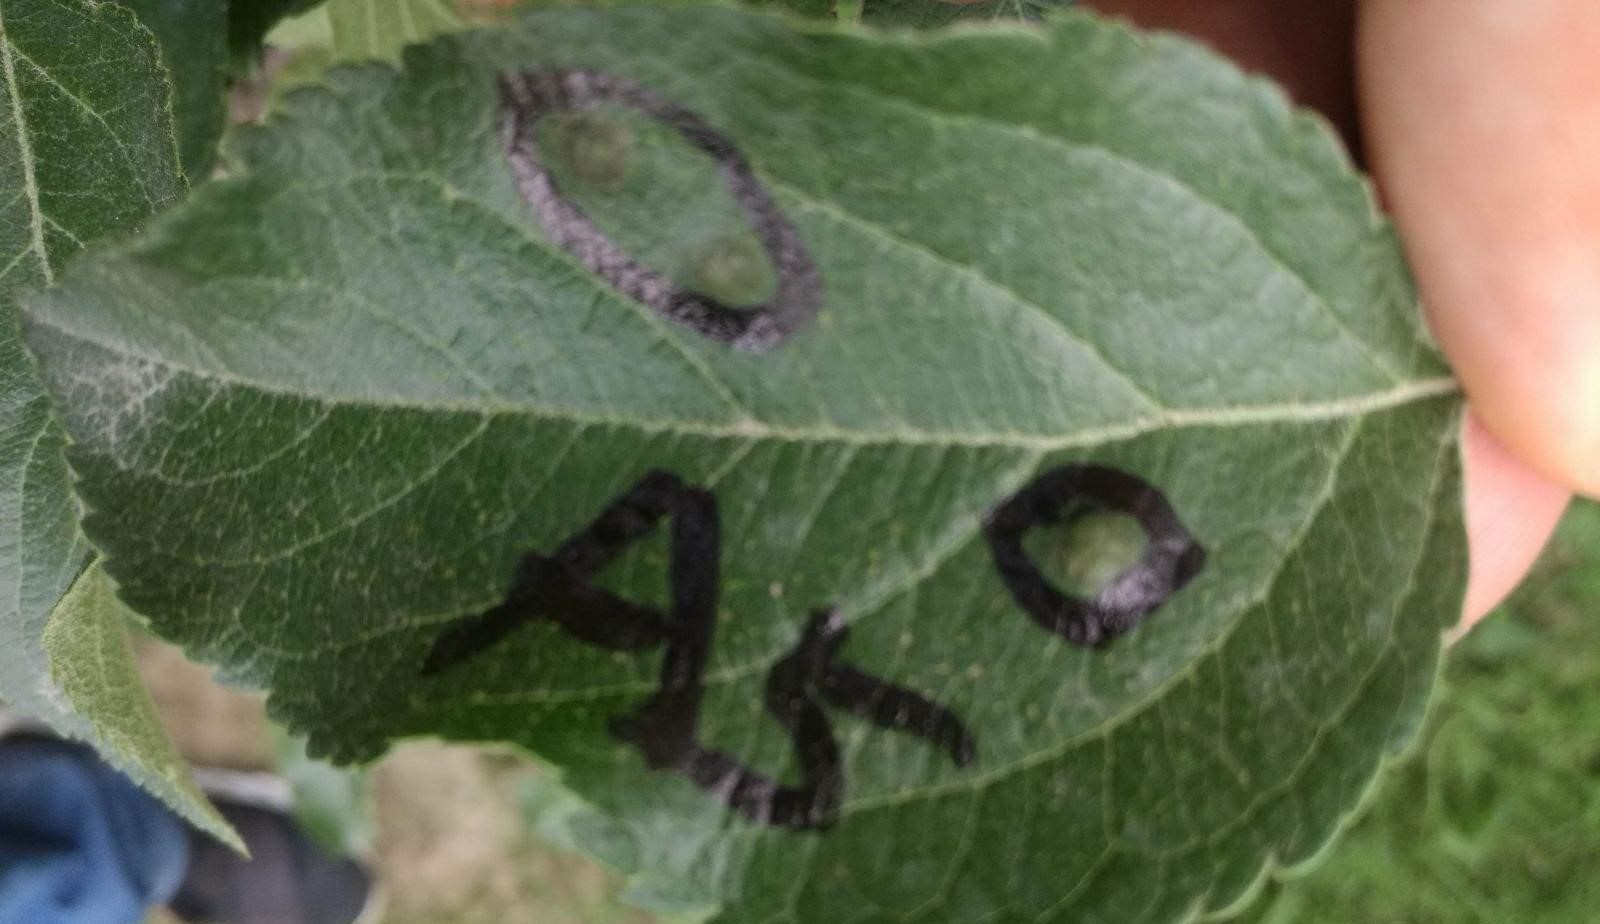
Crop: apple
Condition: scab